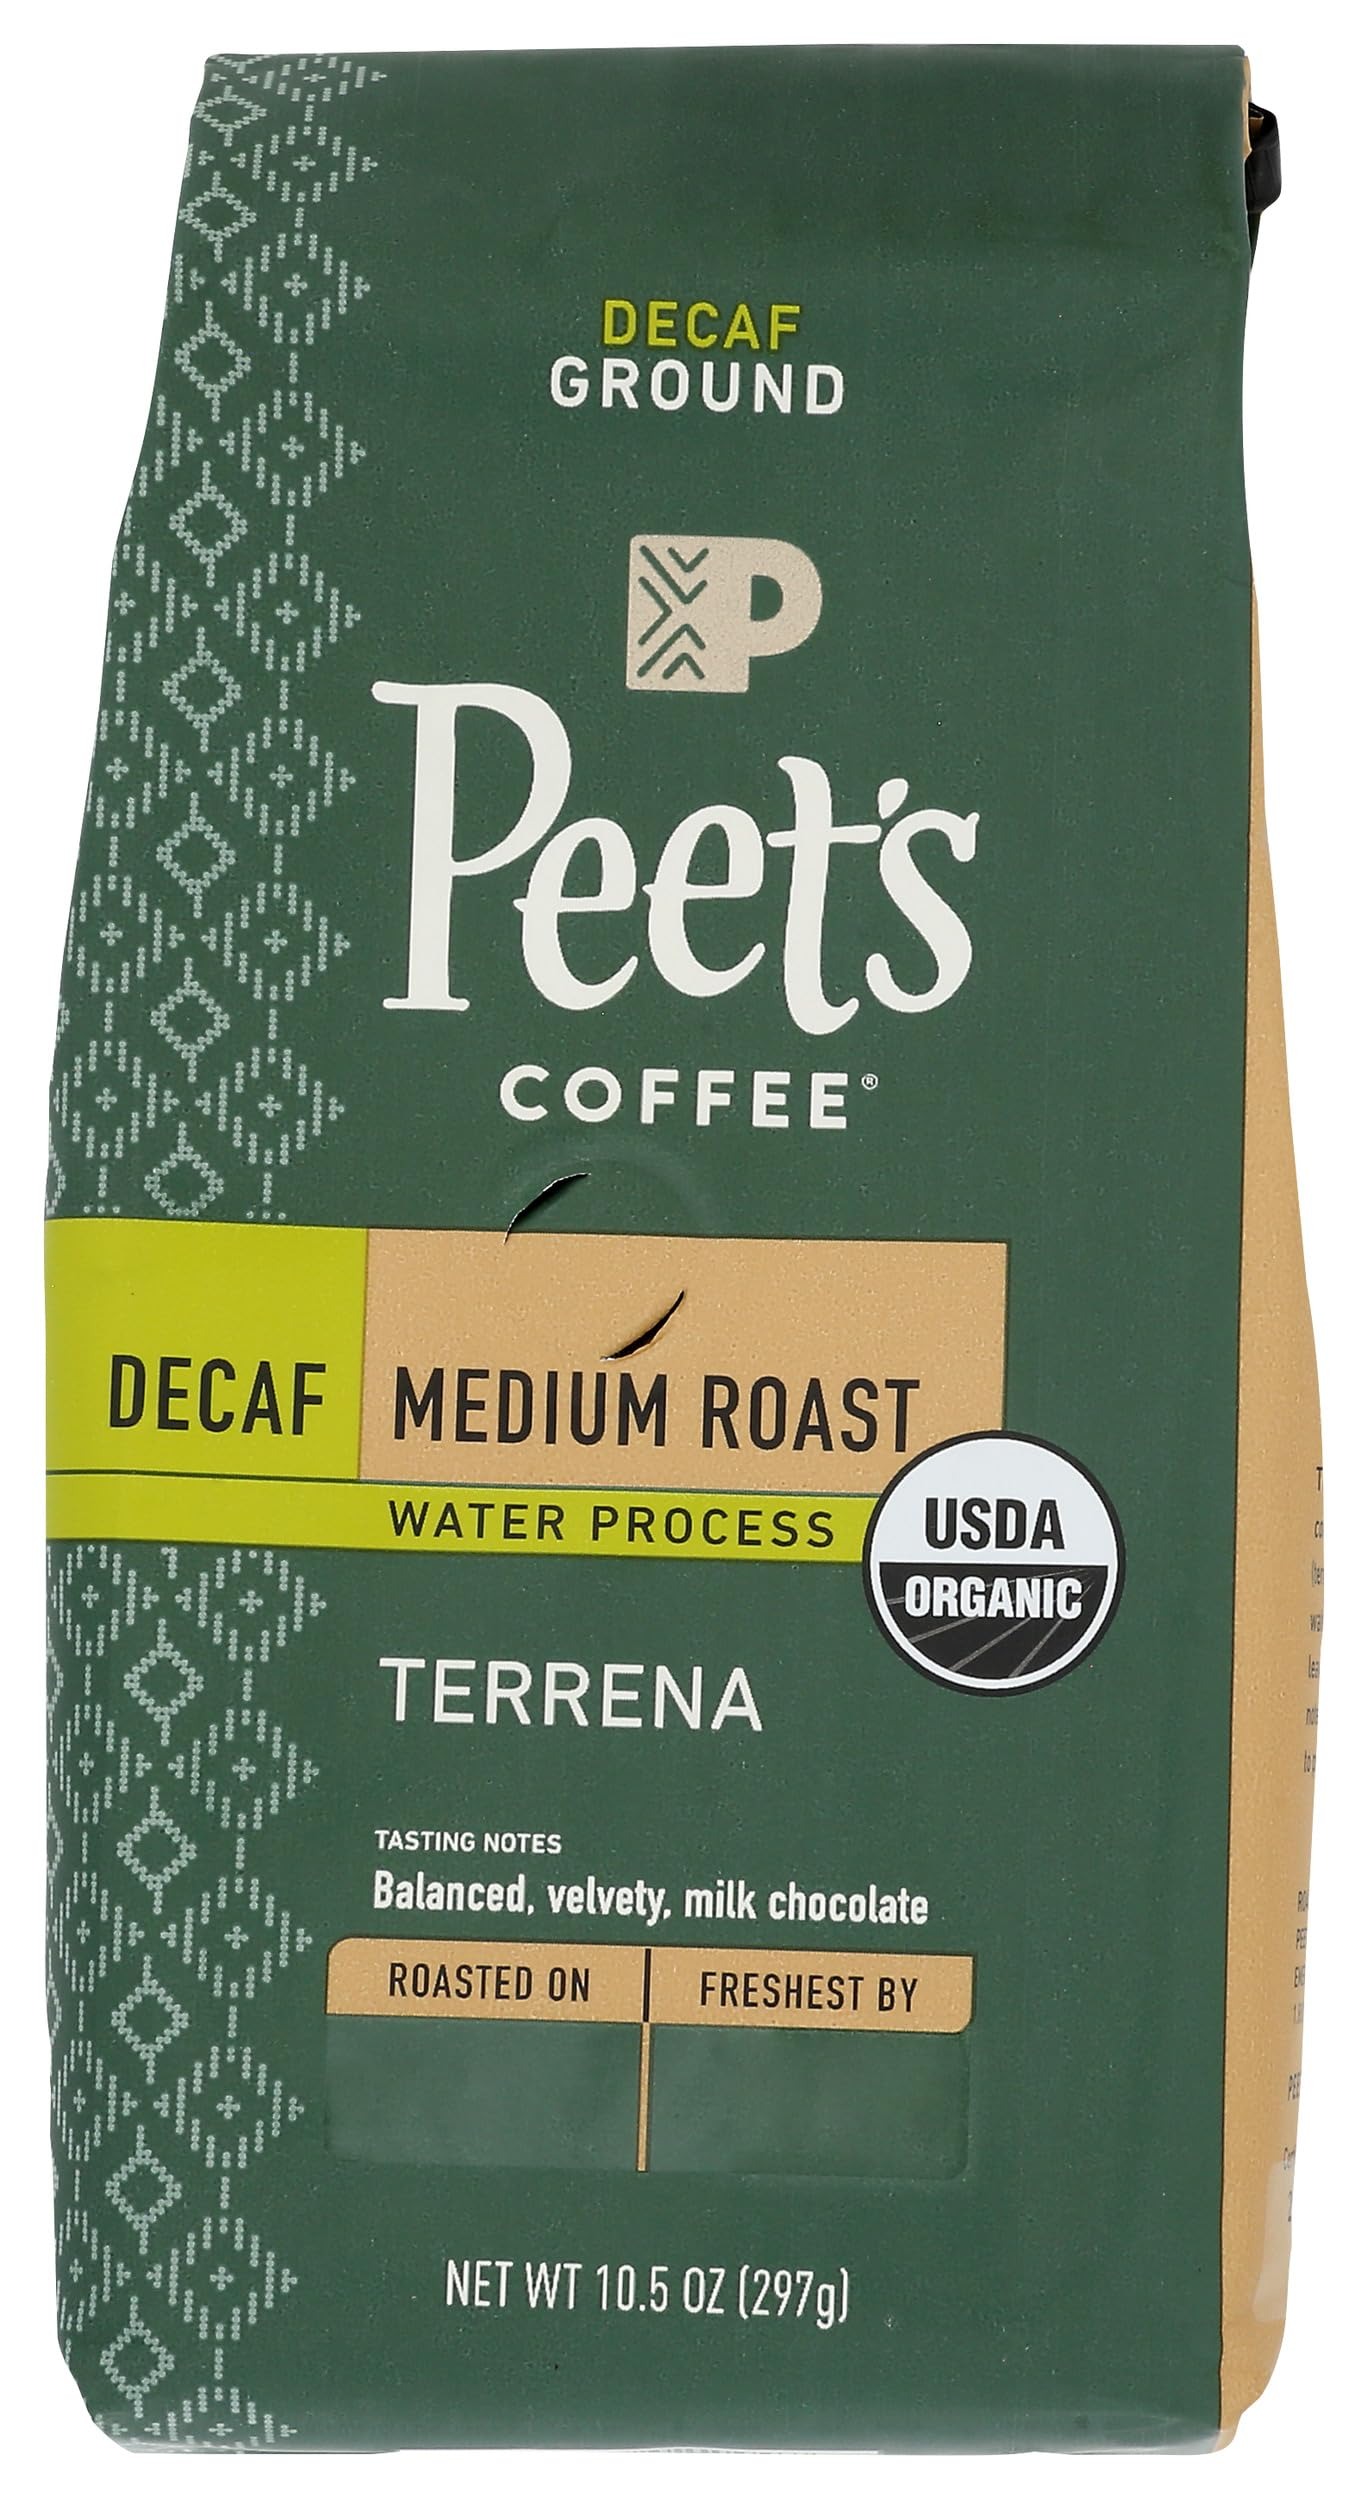
Item Name: Peet's Coffee Decaf Organic Terrena, Medium Roast Ground Coffee, 10.5 oz
Bullet Point 1: ORGANIC DECAF TERRENA: This lively Latin America coffee comes from the earth (terrena), passes through water, and then is roasted to perfection. We remove the caffeine using the water decaffeination process and take care to leave the sweet, bright notes.
Bullet Point 2: FLAVOR & ROAST: Balanced and sweet, lively and bright. Medium Roast.
Bullet Point 3: PEET’S COMMITMENT: To achieve our signature rich flavor, we source the world’s best coffee beans, hand-roast them in small batches, and uphold the strictest standard of freshness.
Bullet Point 4: INCOMPARABLE ORGANICS: To be considered by Peet’s, an organic coffee must not only pass stringent USDA verification; it must meet our own exacting standards for quality and taste. Our deep commitment to ensuring both results in what we believe is the finest organic coffee you can brew.
Bullet Point 5: OBSESSED WITH FRESH: Do you know when your coffee was roasted? We do. Freshly roasted coffee means a more flavorful cup. We print the roast date on each and every bag so you know you are enjoying the freshest coffee possible.
Bullet Point 6: QUALITY GUARANTEED: 100% Arabica Coffee, Certified Organic, Certified Kosher, Decaffeinated by Water Process.
Value: 10.5
Unit: Ounce

Price: 15.06